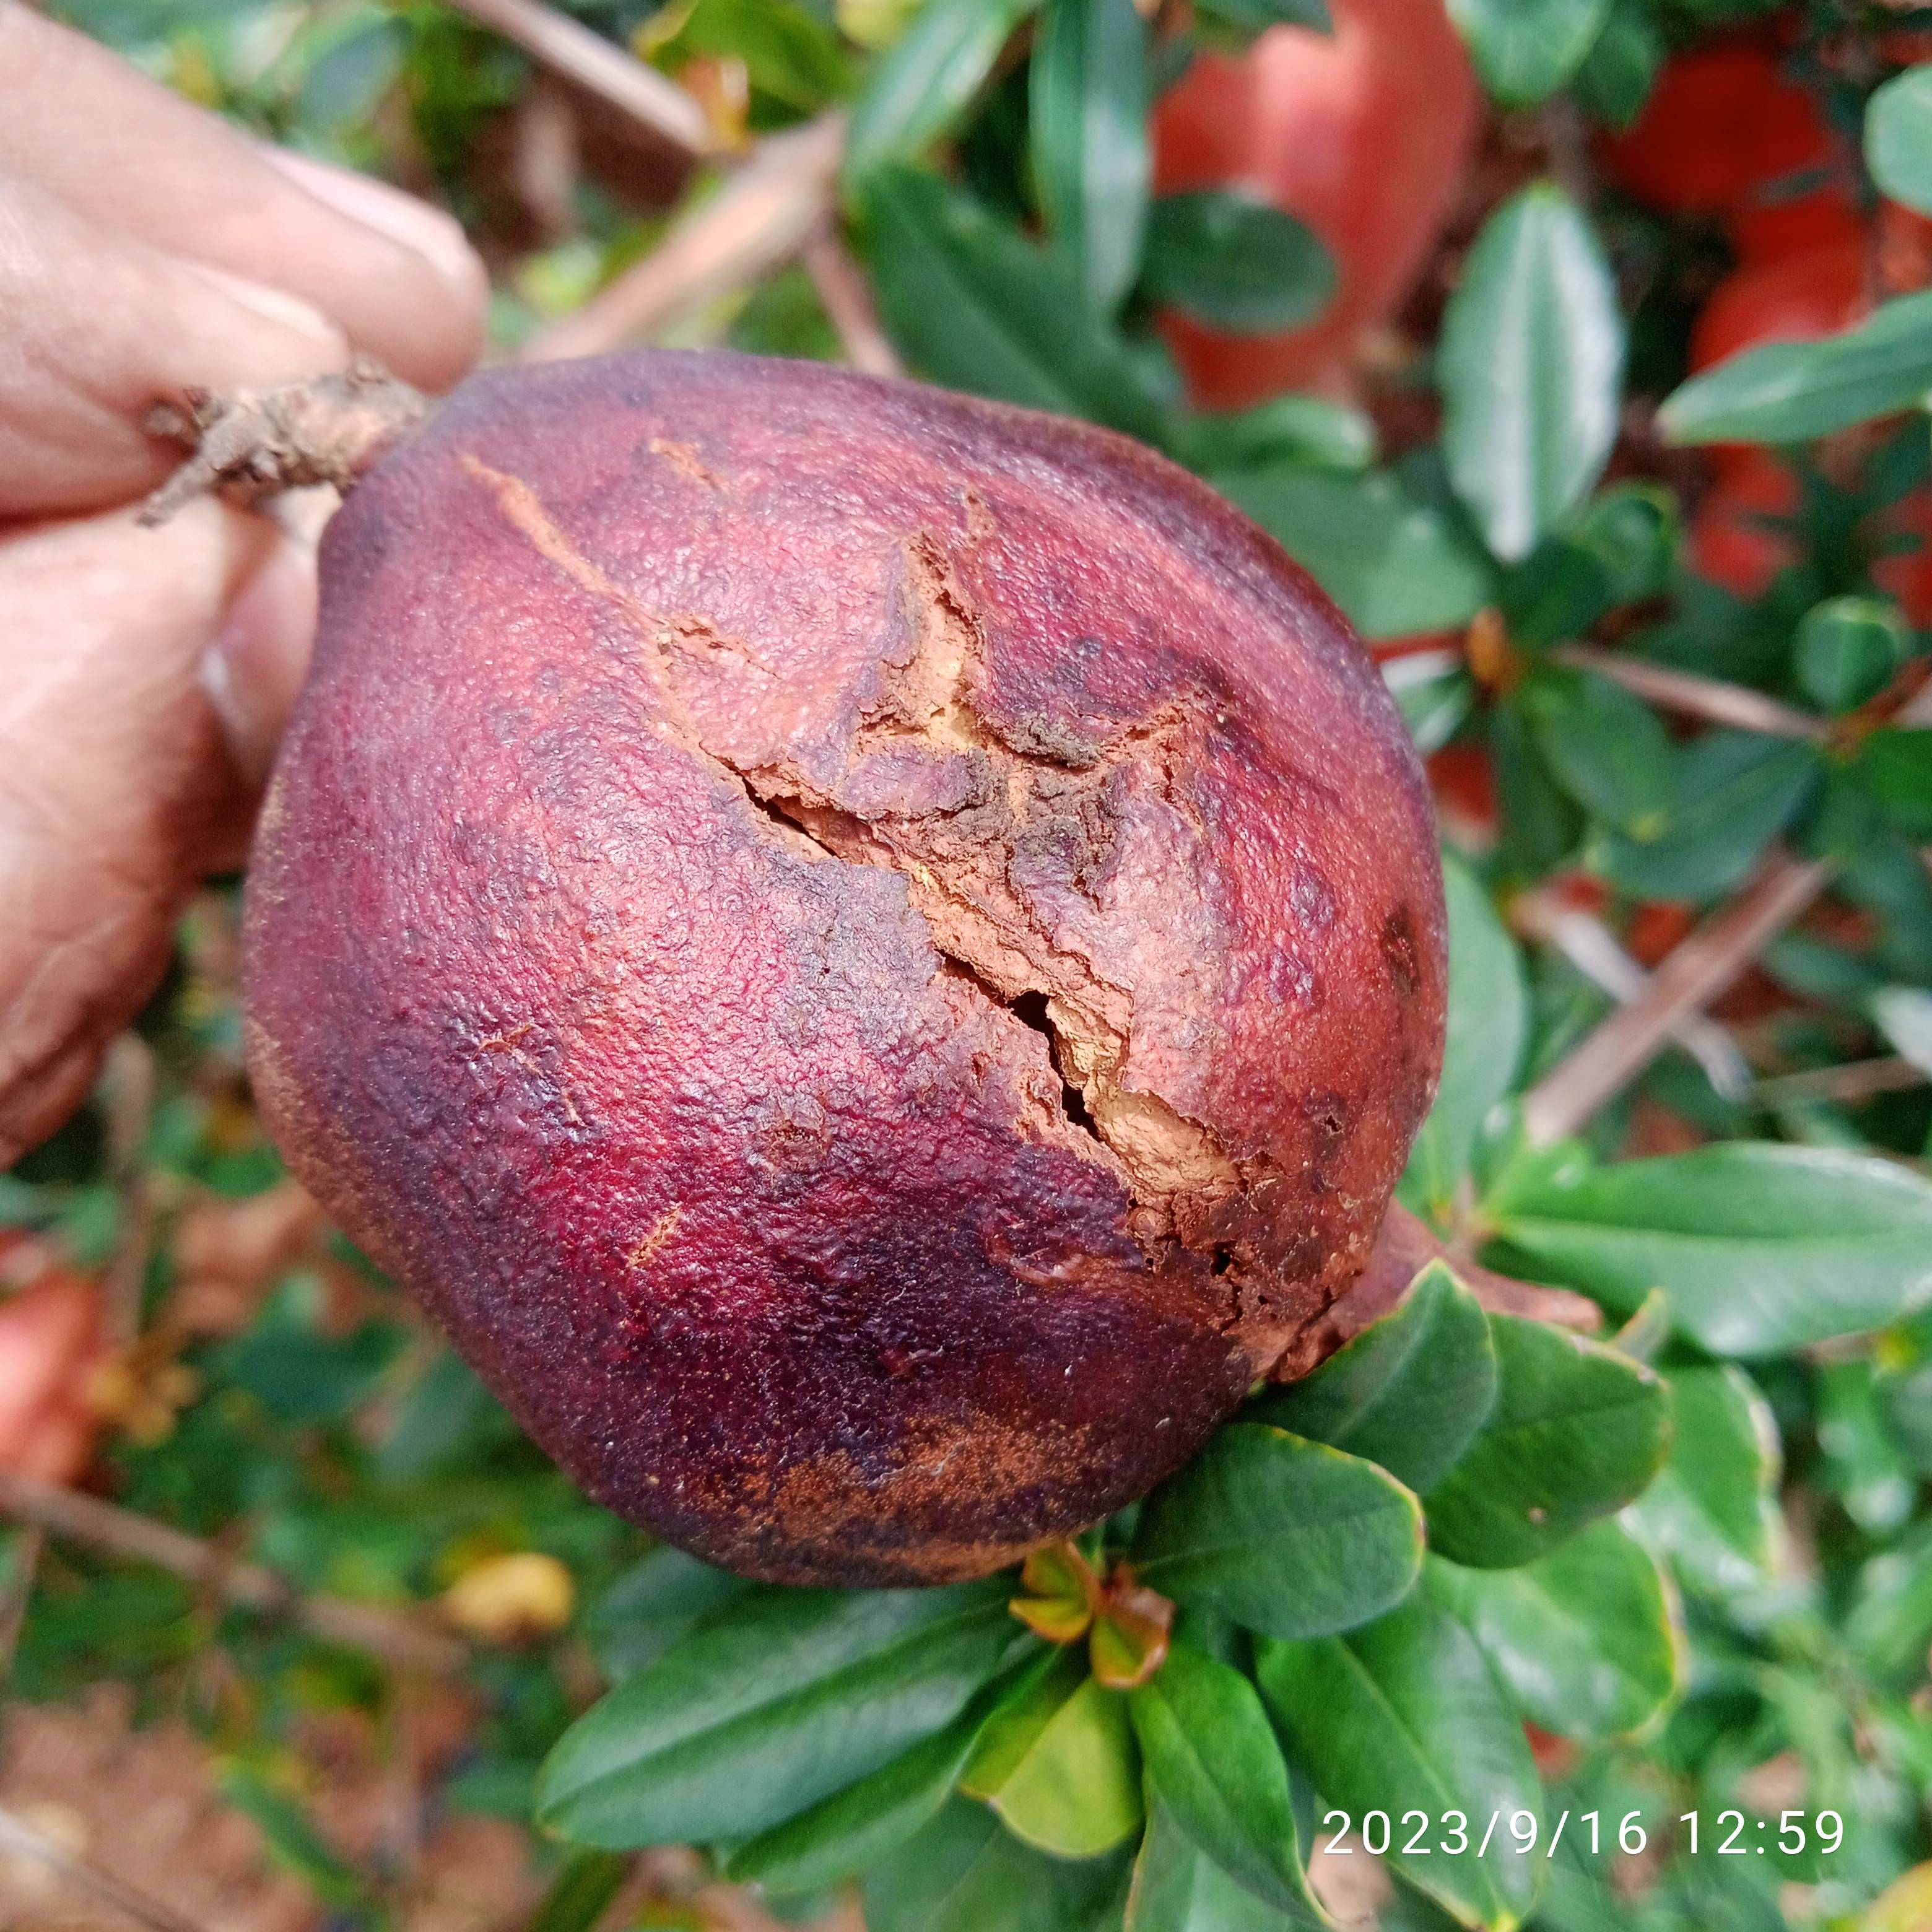
Label: Alternaria